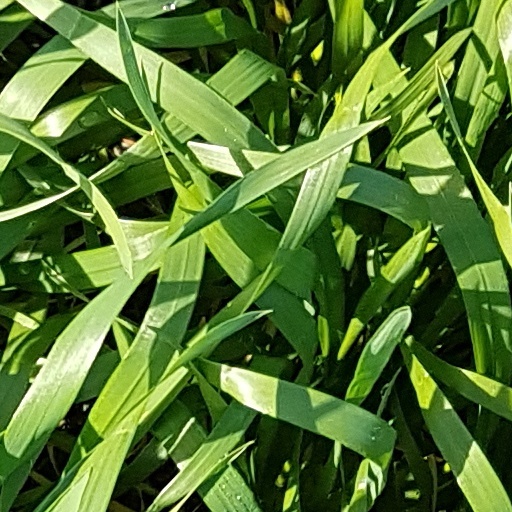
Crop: wheat